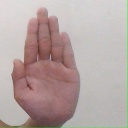
अक्षर: ध